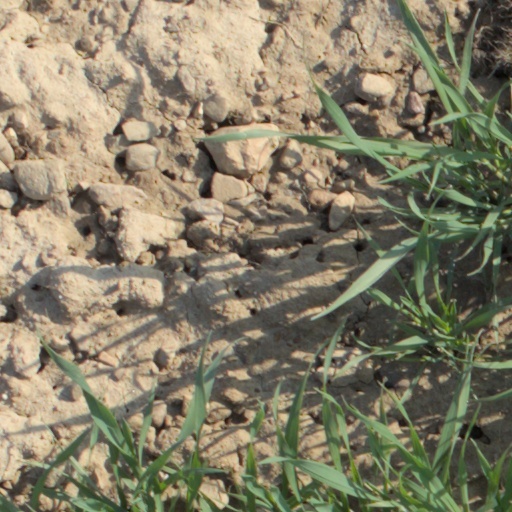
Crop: wheat